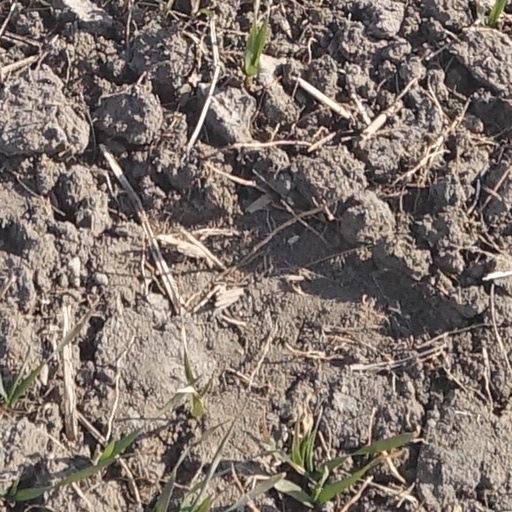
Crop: wheat